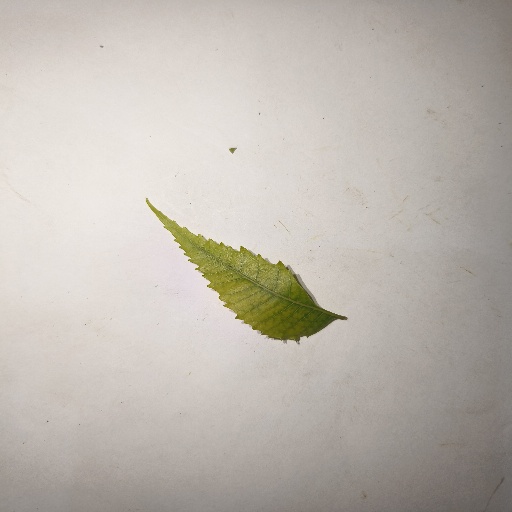
Species: Neem
Leaf condition: Yellow Leaf